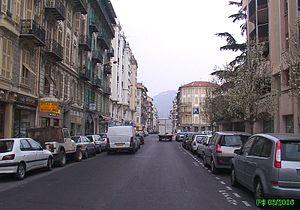
Le quartier de Riquier est un quartier de Nice situé dans la partie sud-est de la ville, au nord du quartier du port, en amont du Paillon, le torrent fluvial qui passe dans la ville. Il est bordé par la rue Barla au sud, le mont Alban à l'est, le Paillon à l'ouest, et la ligne de chemin de fer Marseille - Vintimille au nord.
Cette article présente la liste des voies de Nice classées par ordre alphabétique. En 2003, Marguerite et Roger Isnard ont dénombré 1 789 voies à Nice.